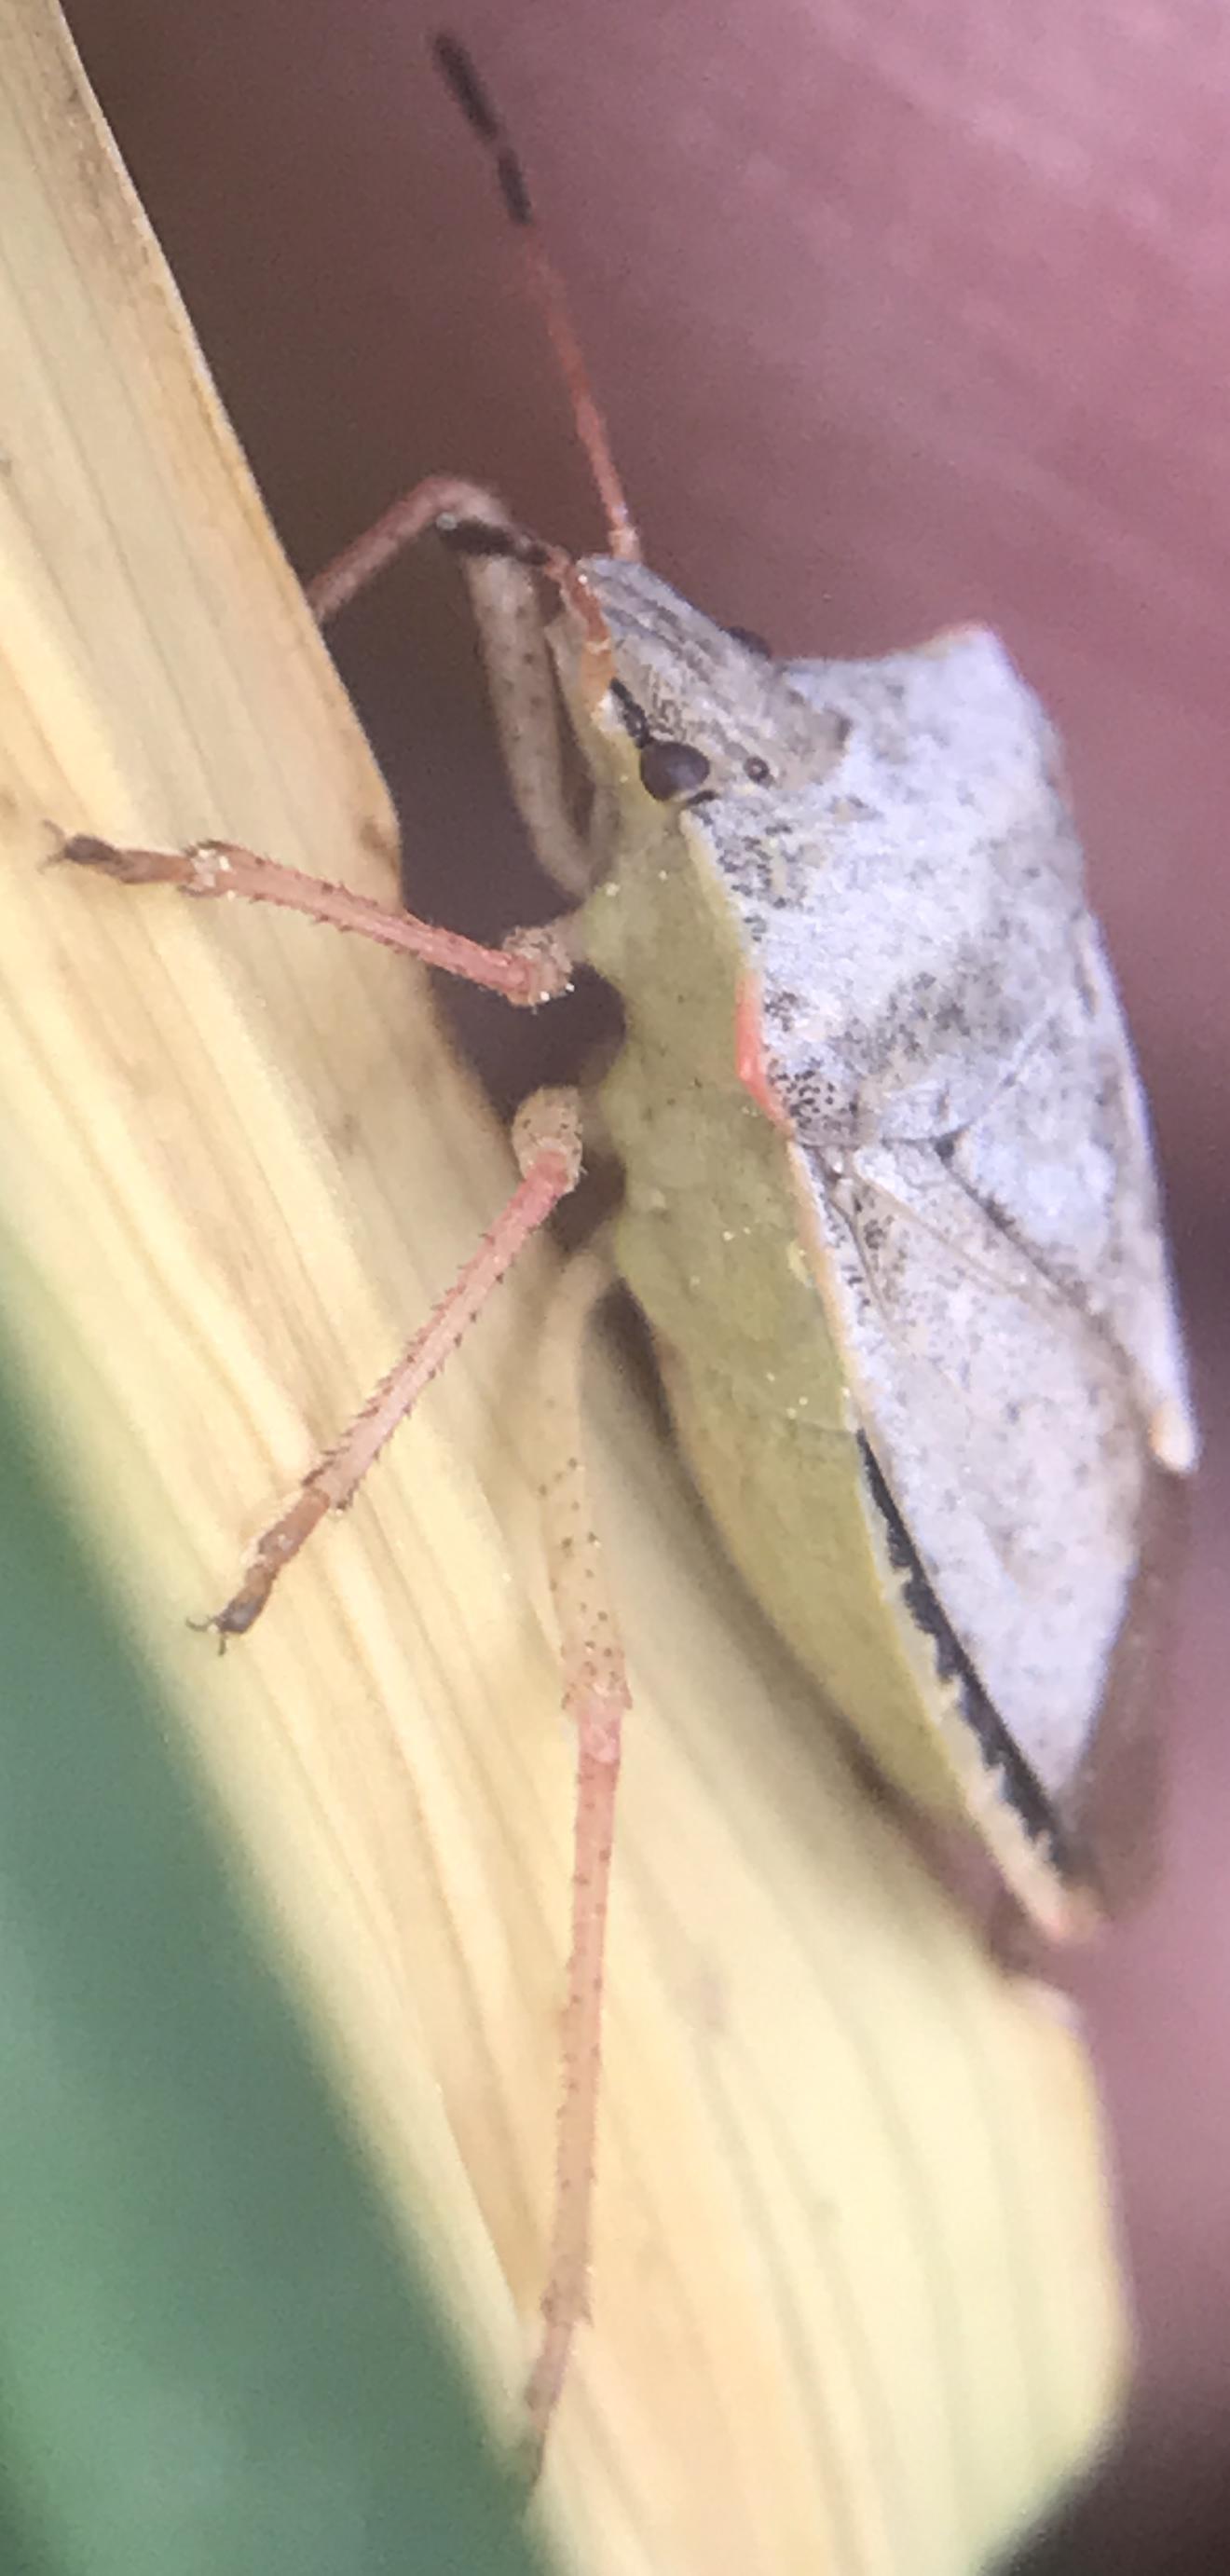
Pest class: stink_bug